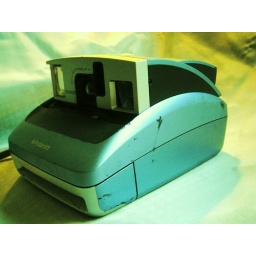
Polaroid One600 in sky blue